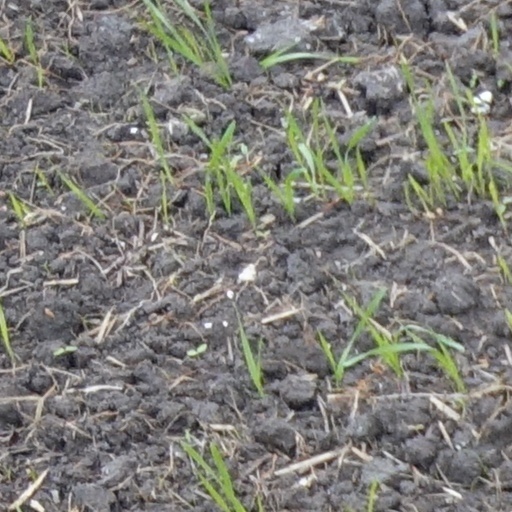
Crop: wheat